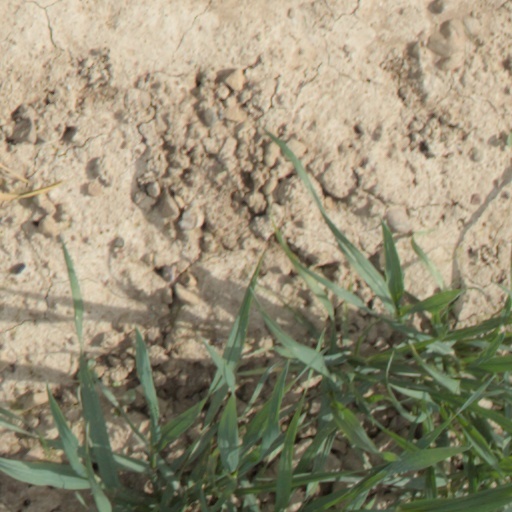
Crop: wheat